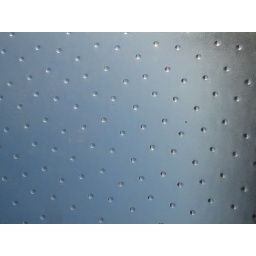
she came in through the bathroom window